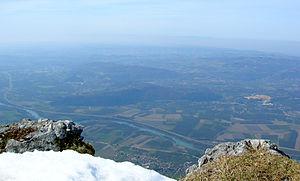
panorama depuis La Cheminée sur la Vallée de l'Isère, commune de Autrans, Isère, France. Rando Autrans &gt
Chantesse est une commune française située dans le département de l'Isère en région Auvergne-Rhône-Alpes. Elle fait partie de la communauté de communes de Saint-Marcellin Vercors Isère Communauté.